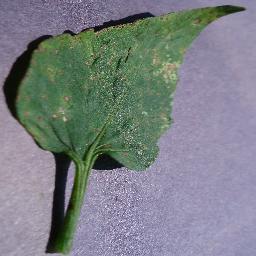
Label: Tomato___Septoria_leaf_spot